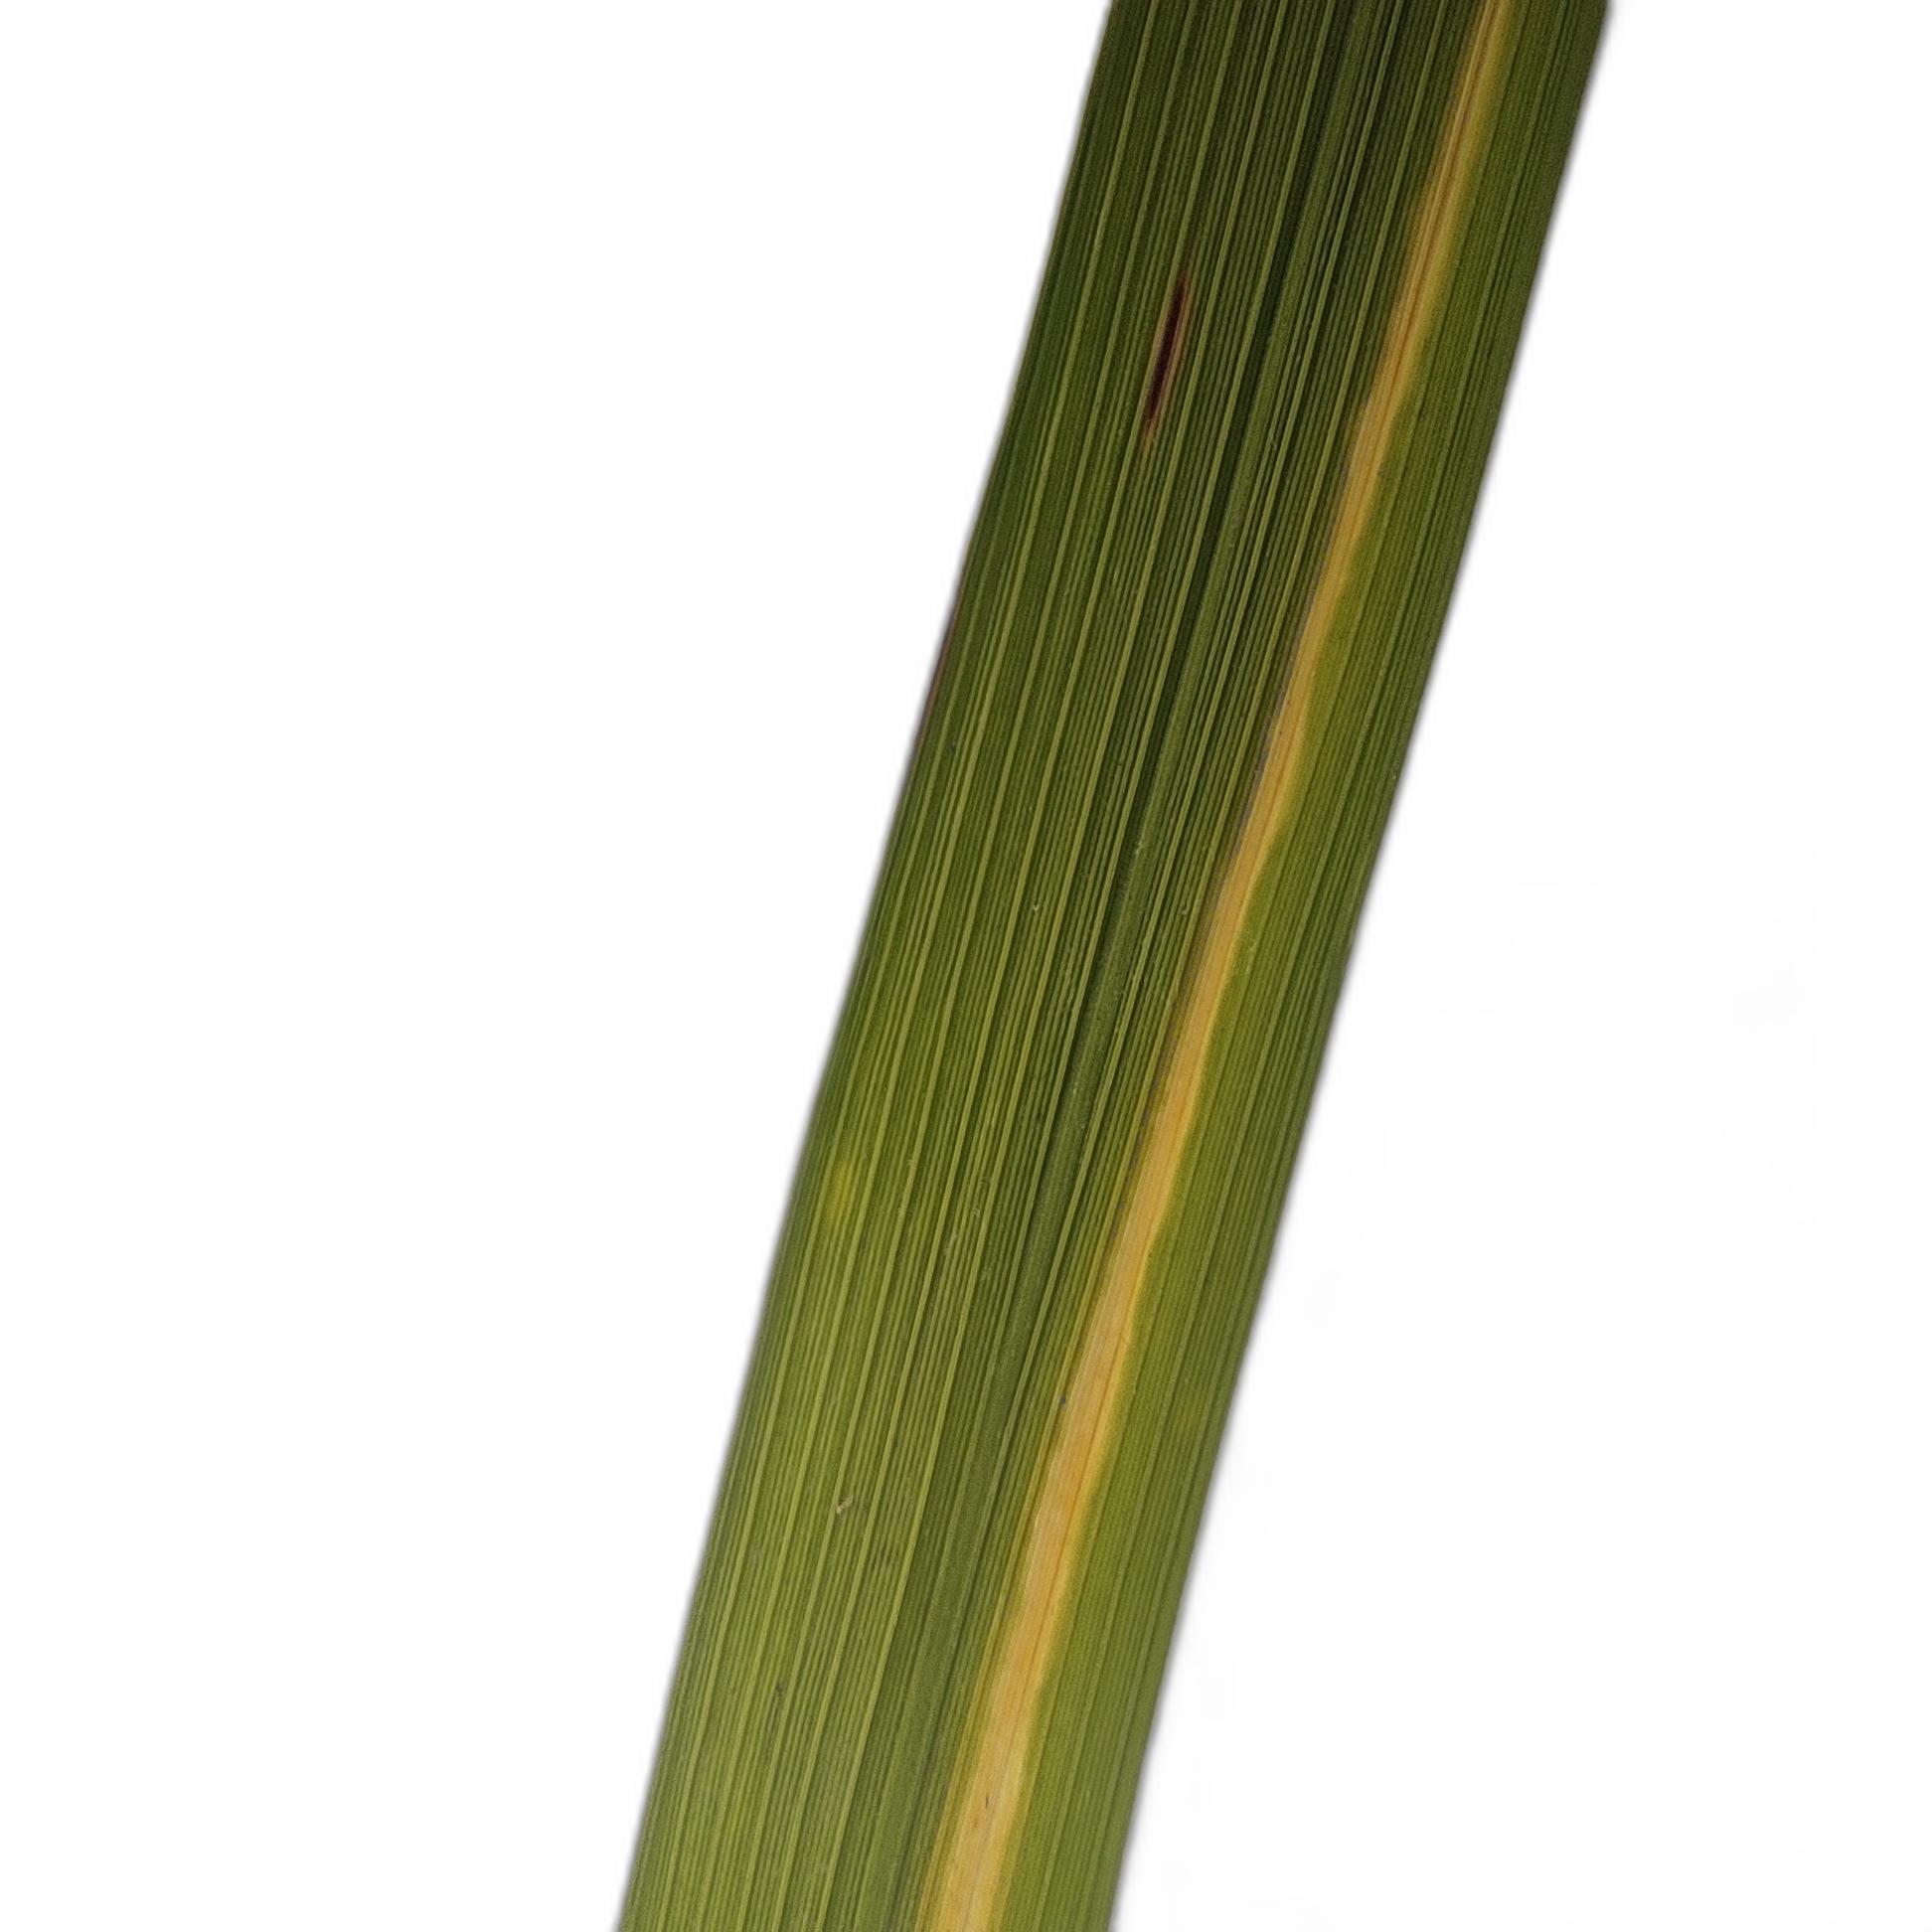
Label: Rice Stripes